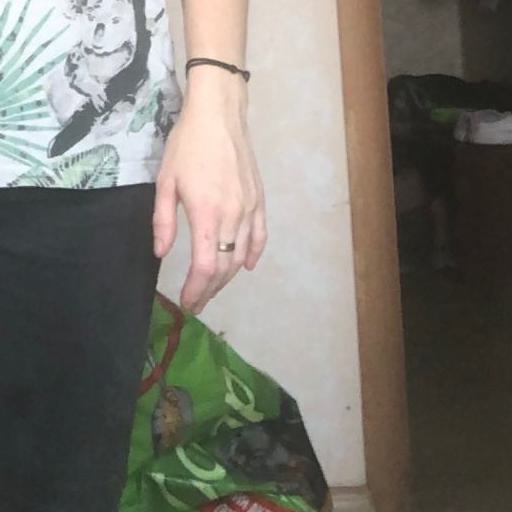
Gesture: no_gesture